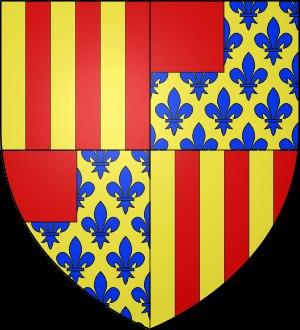
Limeray est une commune française du département d'Indre-et-Loire, en région Centre-Val de Loire, à égale distance de Blois et de Tours, et à 5 km en amont d'Amboise.
Villeneuve-sur-Vère, est une commune française, située dans le département du Tarn en région Occitanie.